DXDT Racing

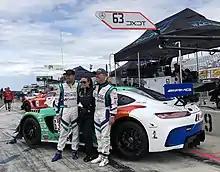
Co-Drivers Ryan Dalziel and David Askew in 2019

In 2019, the series changed to Blancpain GT World Challenge America with new series sponsorship. Crowdstrike Racing, owned by Crowdstrike CEO George Kurtz, partnered with DXDT for the 2018 season, beginning what would be a five-year relationship. Kurtz himself raced, running the No. 04 CrowdStrike/AWS/DXDT Mercedes AMG-GT3, partnering with regular co-driver Colin Braun. David Askew and Ryan Dalziel paired up in the No. 63 USALCO/Security National Mortgage Mercedes-AMG GT3, running Askew's first full season in the series. The pair had a challenging season, but still netted two of the team's four podium finishes. Kurtz and Braun secured the team's only win of the year in race two at Watkins Glen International.